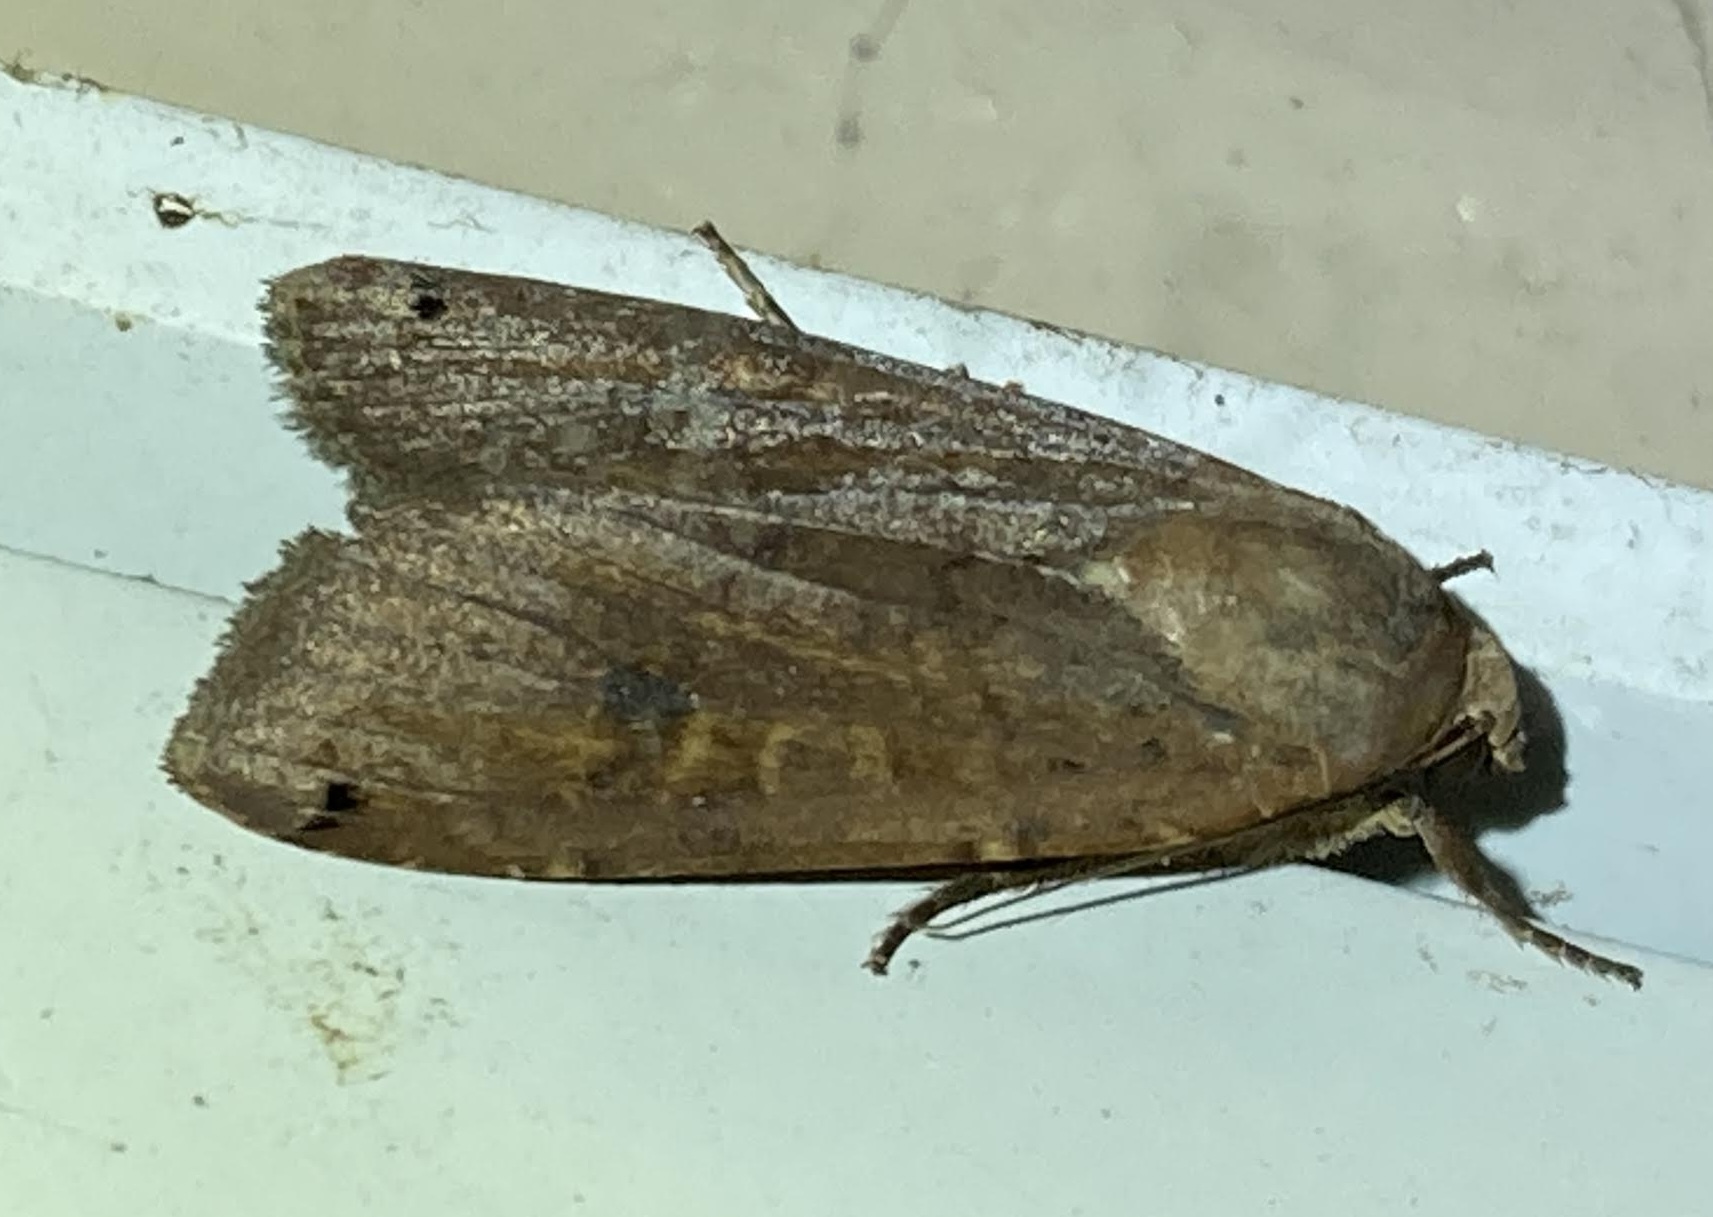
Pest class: cutworms